Convento de la Purísima Concepción, Toledo

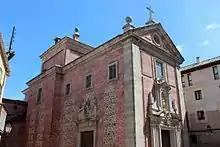

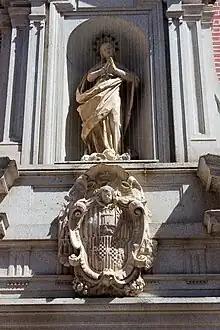
Arms of the portal

The Convento de la Purísima Concepción, also called Convento de Capuchinas, is a convent located in the city of Toledo, in Castile-La Mancha, Spain.